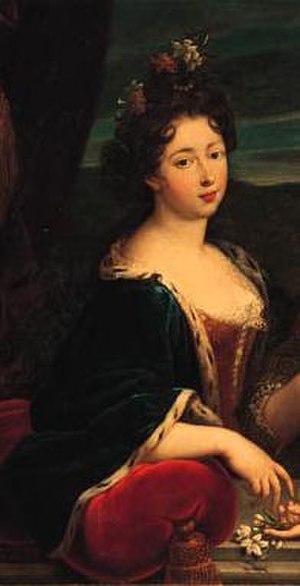
Les conjointes des souverains de Monaco ont tous porté le titre de leur époux, dame lorsque celui-ci était seigneur, princesse lorsque celui-ci était prince. Seuls deux hommes ont acquis le statut de prince par mariage, et sont devenus de fait princes de plein droit. Il n'apparaissent donc pas dans cette liste. Il s'agissait de :